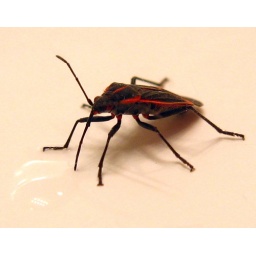
The last couple of nights I've found one of these guys in the bathroom sink drinking from a water drop